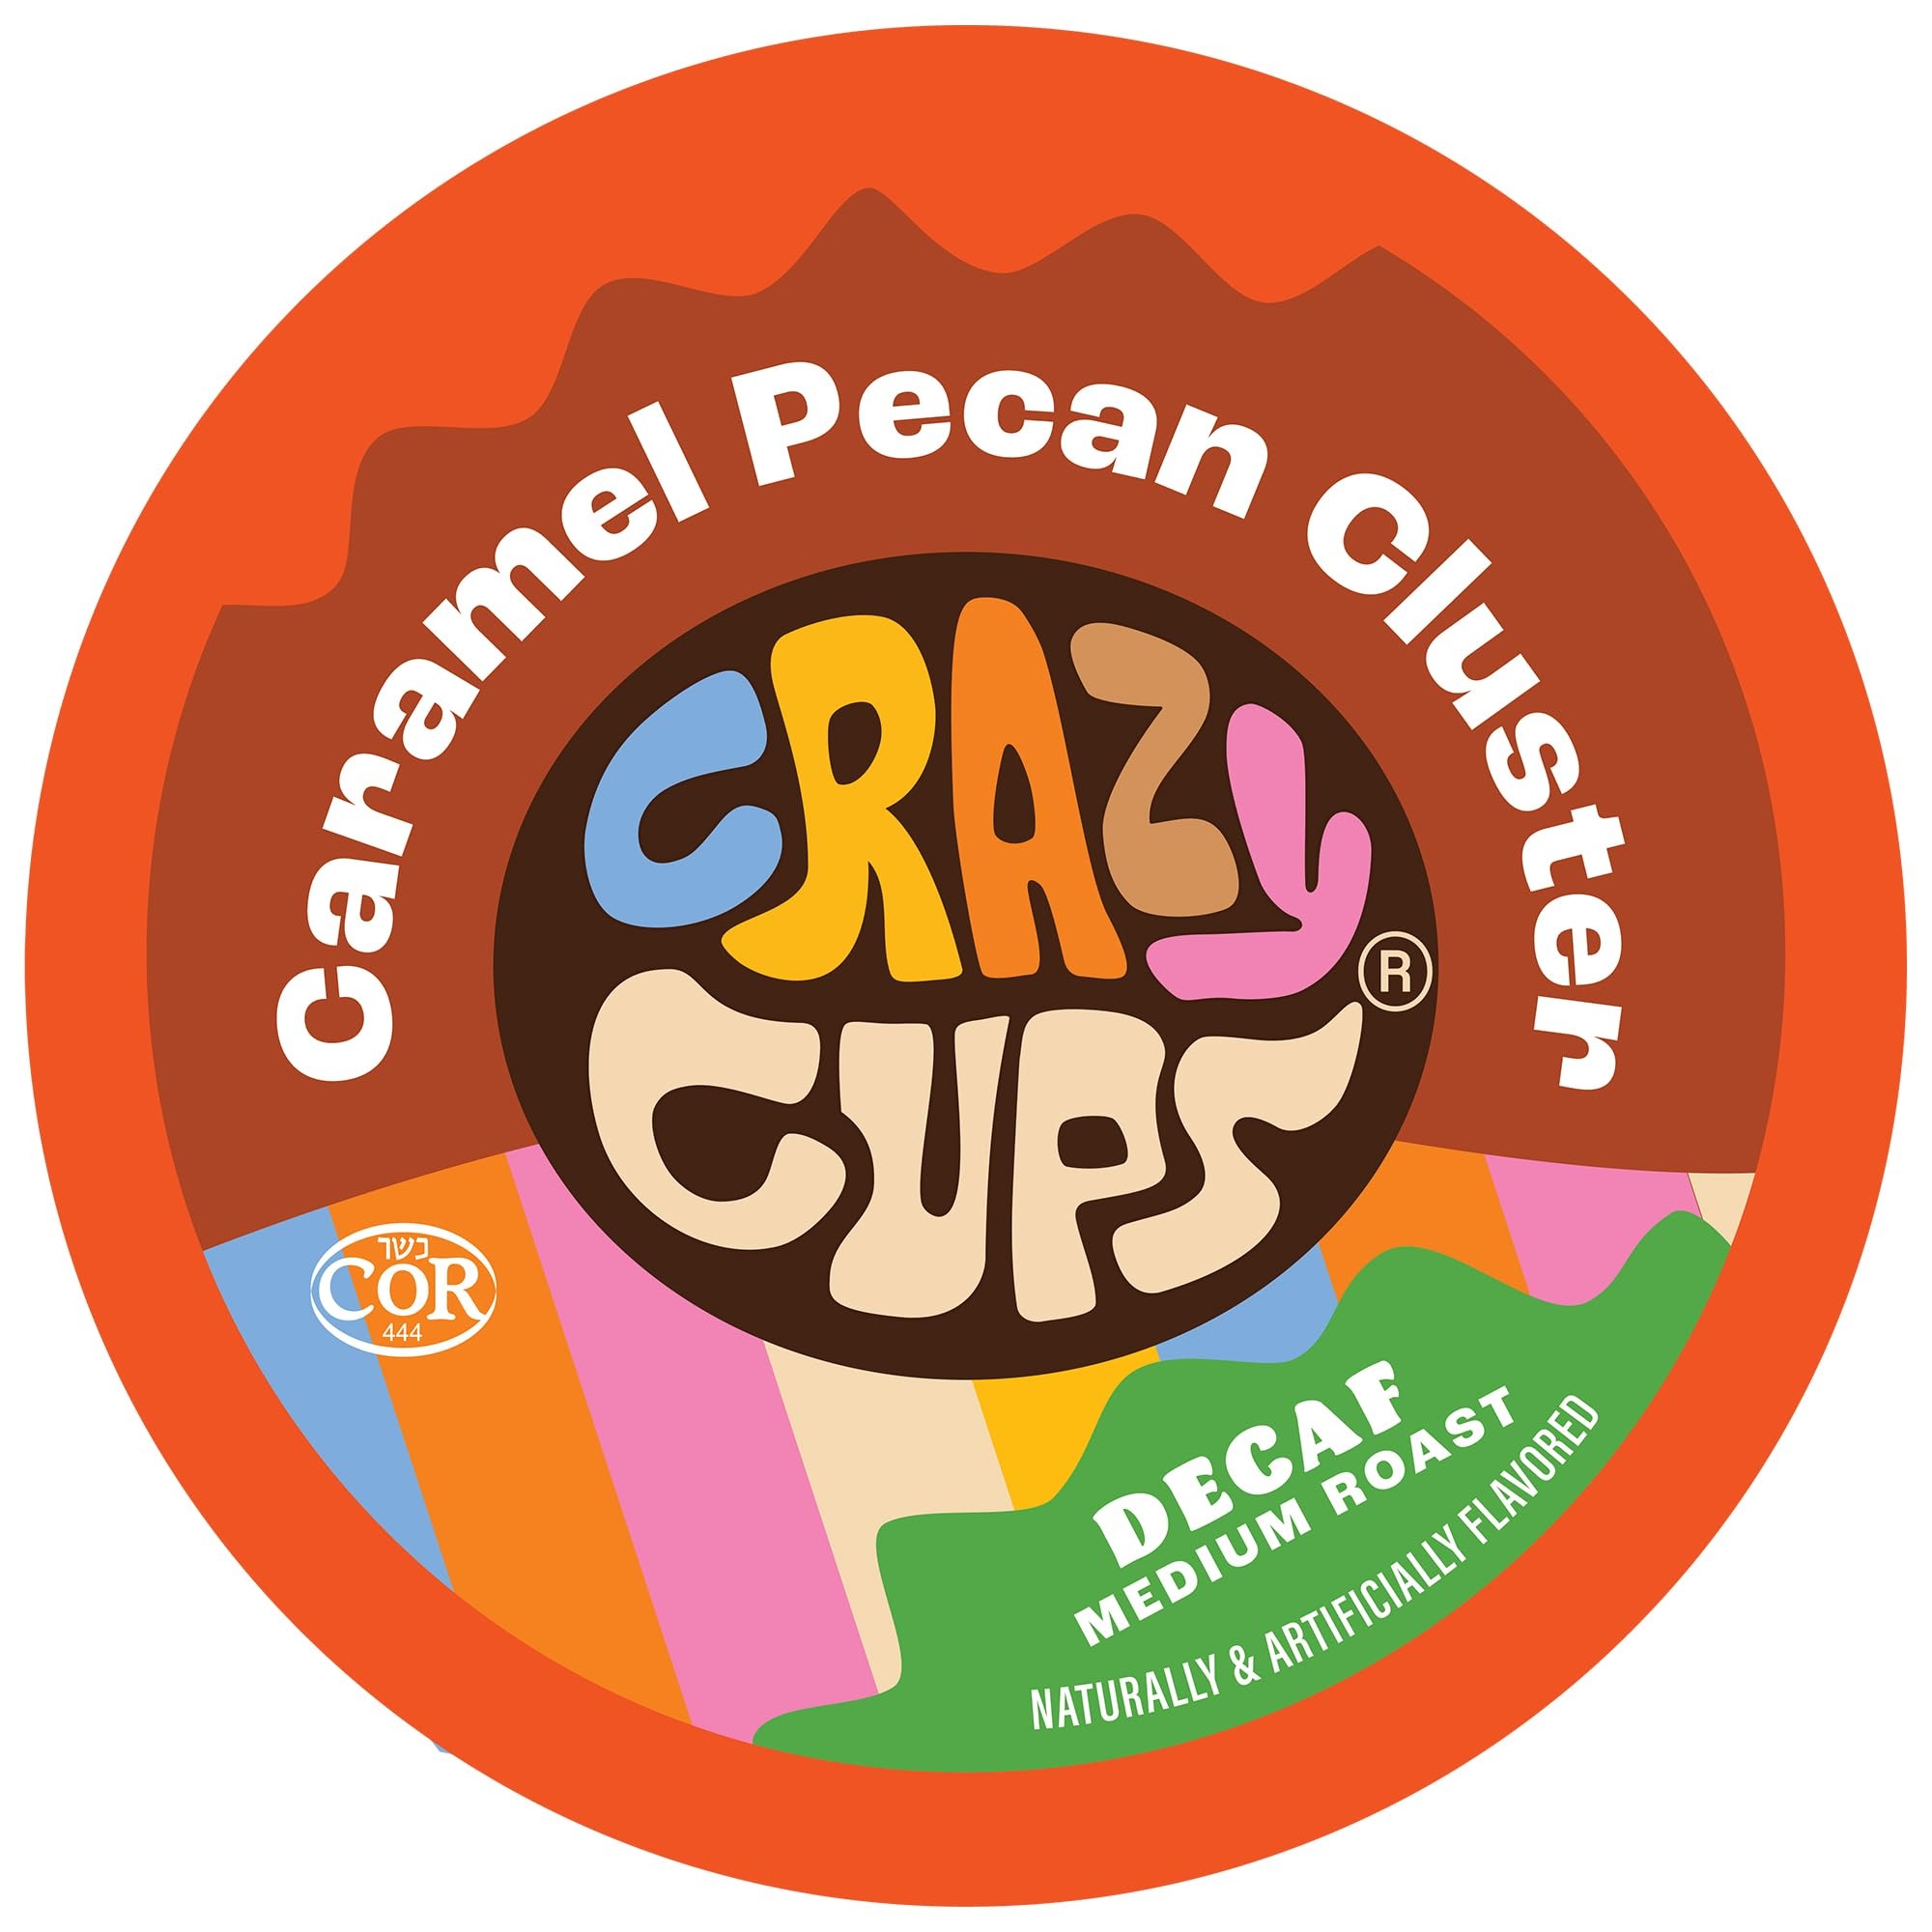
Item Name: Crazy Cups Decaf Flavored Coffee Pods, Decaffeinated Caramel Pecan Cluster Coffee pods, Single Serve Decaf Flavored Hot or Iced Medium Roast Coffee for Keurig K Cups Machines, 22 Count
Bullet Point 1: EXPERIENCE MORE FLAVOR WITH CRAZY CUPS: Treat yourself to the sensuous flavors of toasted pecans and sweet caramel goodness, and watch your cares melt away. Savor the flavor of this decaf butter pecan coffee & start your day the right way
Bullet Point 2: MORE COFFEE - Our decaf caramel coffee pods have 30% more coffee in every capsule than the average decaf flavored kcup. Savor the rich decadent flavor of our Maple Pecan Coffee in each sip. Add variety and enjoy hot or as a refreshing iced coffee
Bullet Point 3: ECO-FRIENDLY: Crazy Cup Caramel Pecan Cluster single serve coffee for Keurig Machines are packaged in recyclable capsules. Rest assured, you’ll enjoy your perfect coffee caramel brew while simultaneously doing right by mother nature.
Bullet Point 4: TOP QUALITY INGREDIENTS: Our decaf chestnut flavored coffee pods are gluten & lactose free, vegan, kosher, pareve, & keto friendly! Enjoy this Christmas blend coffee without any of the guilt. Savor our sugar free coffee and get yourself in the holiday spirit
Bullet Point 5: COFFEE PODS FOR KEURIG: Our premium coffee pods & other single serve k pods are compatible with coffee machines that brew christmas coffee k cups including the Keurig 2.0 brewer. Kcups is a registered trademark of Keurig. Not affiliated with Keurig
Value: 22.0
Unit: Count

Price: 18.69